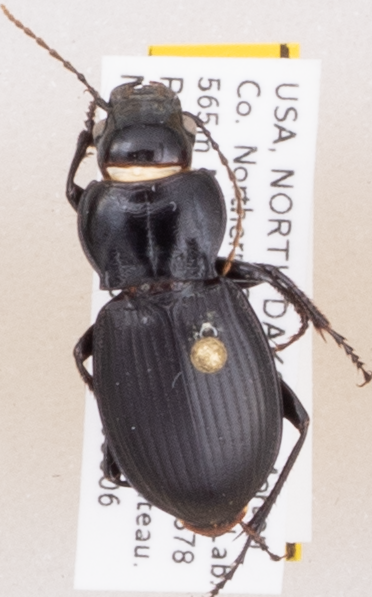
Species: Cyclotrachelus torvus
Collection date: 2019-08-06
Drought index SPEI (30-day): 0.362
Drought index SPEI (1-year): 1.13
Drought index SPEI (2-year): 1.082